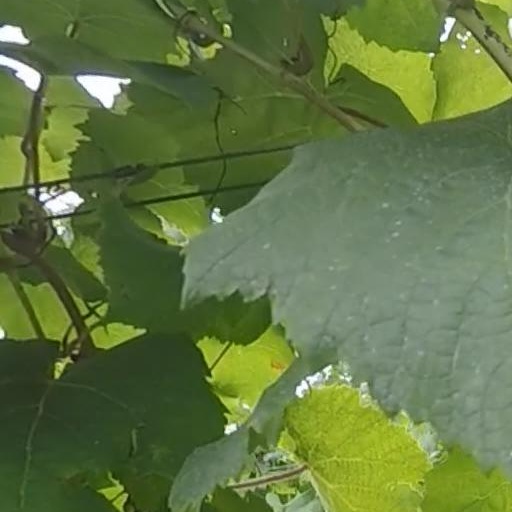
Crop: grape